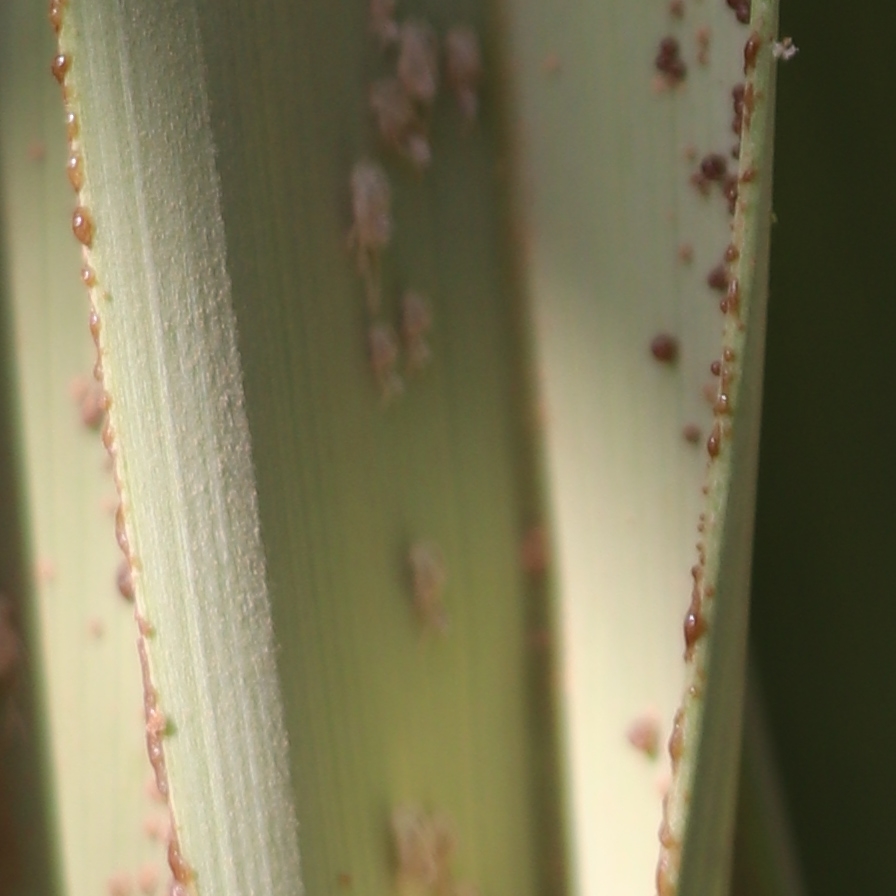
Label: Dubas